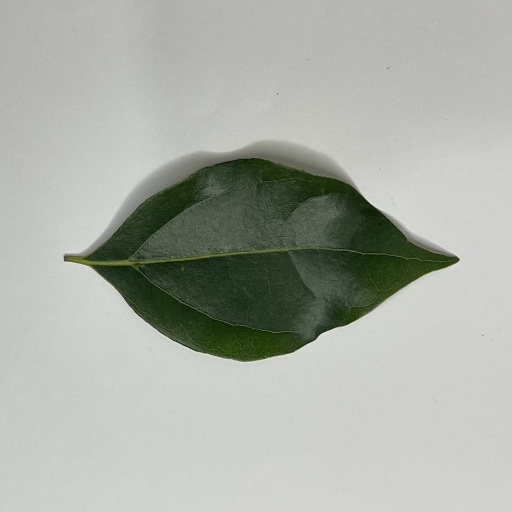
Species: Camphor
Leaf condition: Healthy Leaf